Marianne Majerus

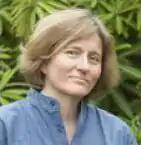
Marianne Majerus

Marianne Majerus, born 1956 in Clervaux, Luxembourg, is one of Europe's leading specialist garden photographers.